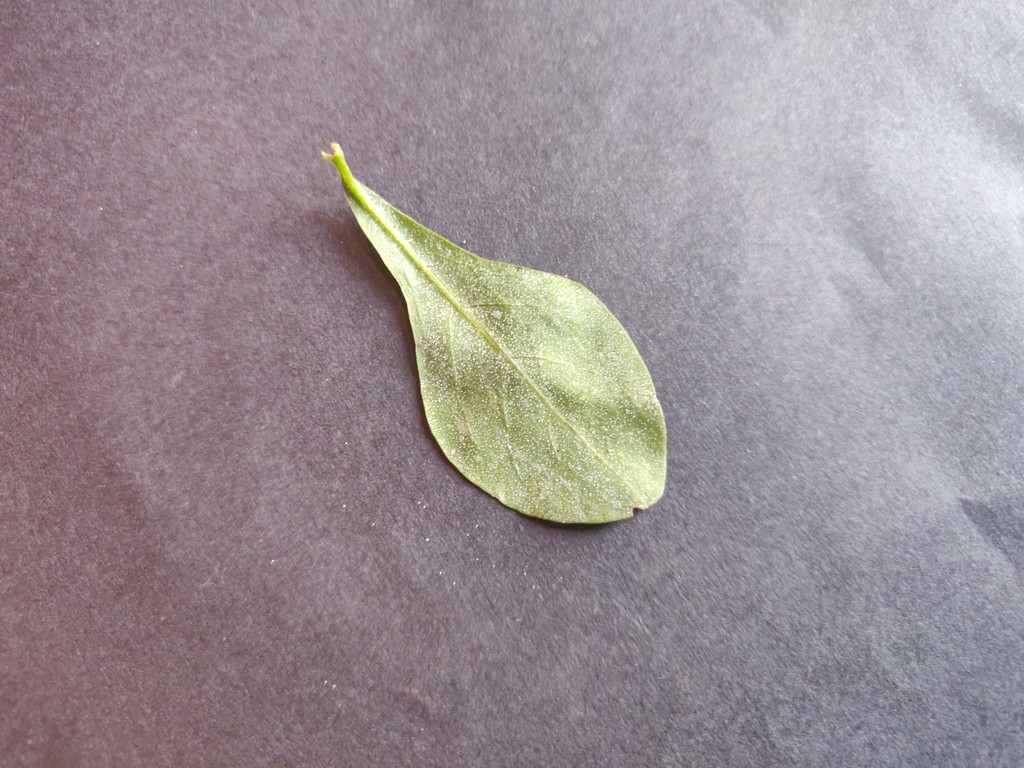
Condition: Healthy
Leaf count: single
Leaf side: back